Sky position (RA, Dec in degrees): 150.665, 24.155
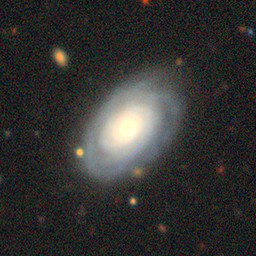
Galaxy morphology: Unbarred Tight Spiral Galaxies